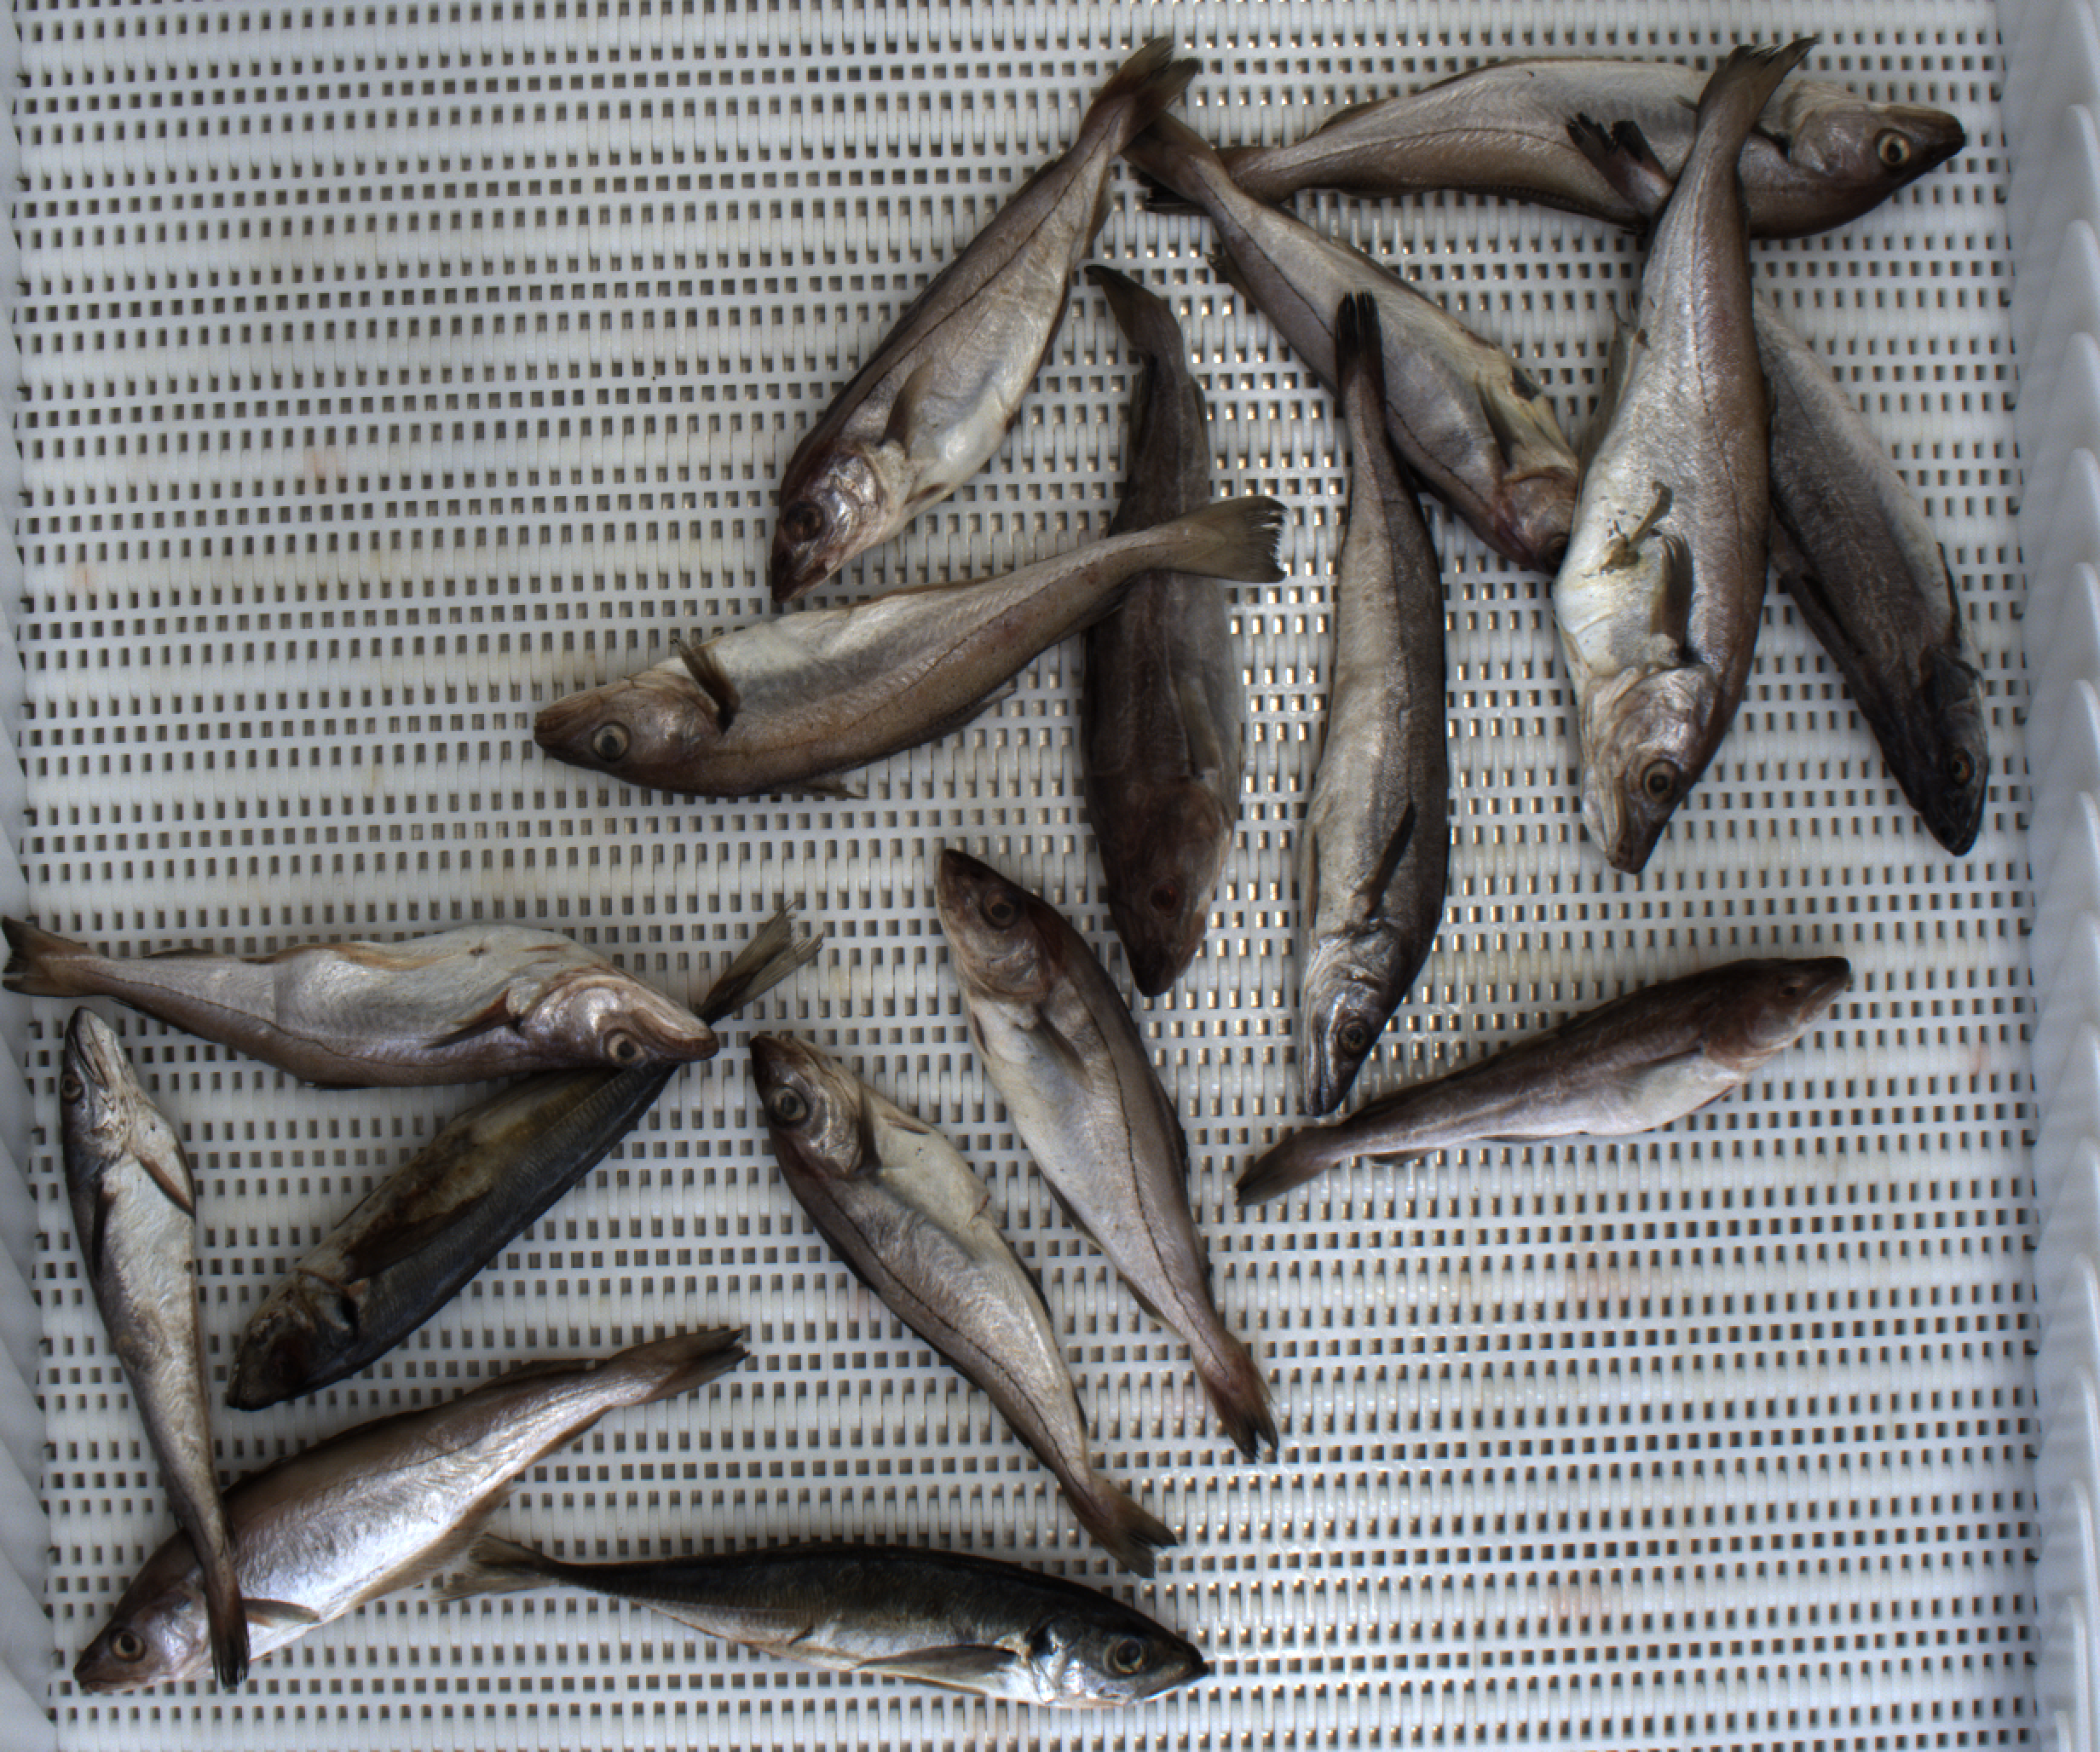
Total fish: 16
Cod: 2
Haddock: 4
Whiting: 5
Hake: 3
Horse mackerel: 2
Saithe: 0
Other: 0